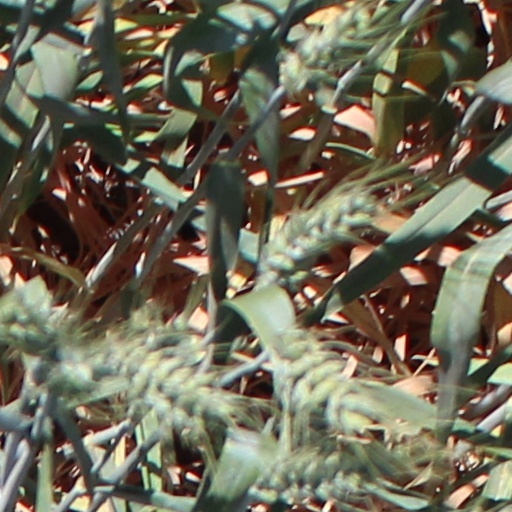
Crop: wheat